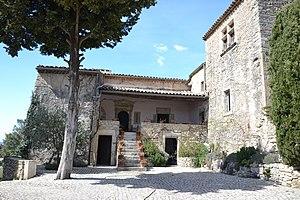
Château du Pègue
Le Pègue est une commune française située dans le département de la Drôme, en région Auvergne-Rhône-Alpes.